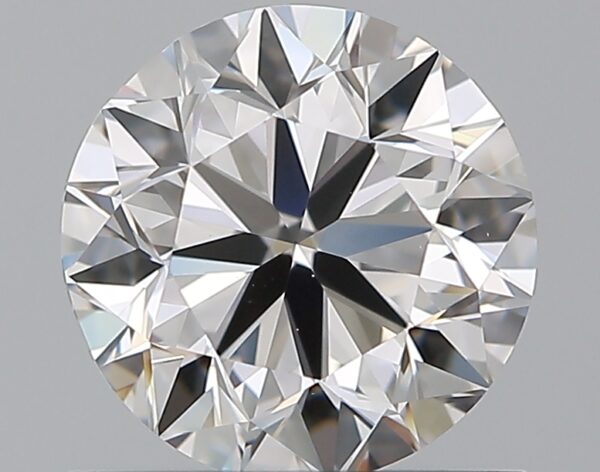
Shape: round
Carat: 0.9
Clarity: VS1
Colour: D
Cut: VG
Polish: EX
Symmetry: VG
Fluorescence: N
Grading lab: GIA
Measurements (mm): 6 x 6.07 x 3.86